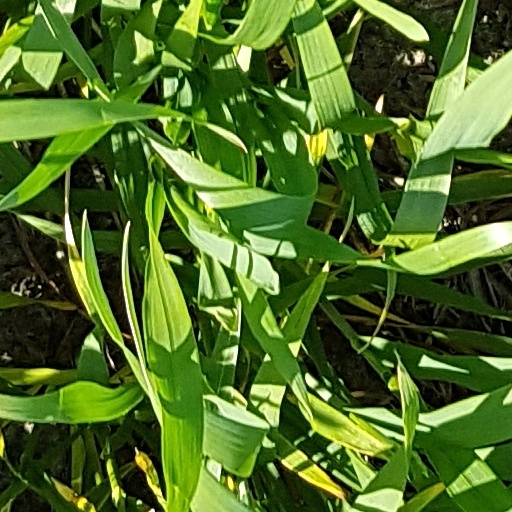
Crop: wheat